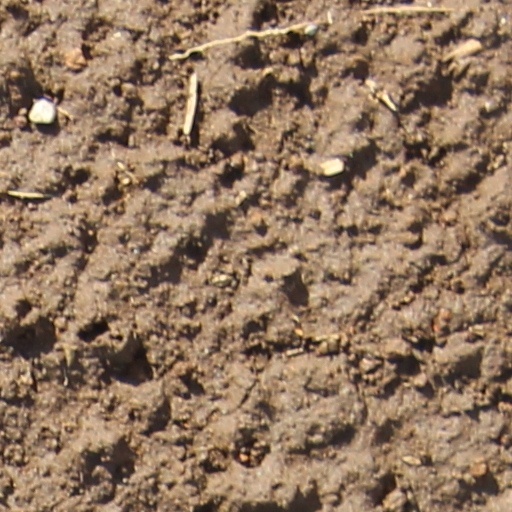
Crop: wheat